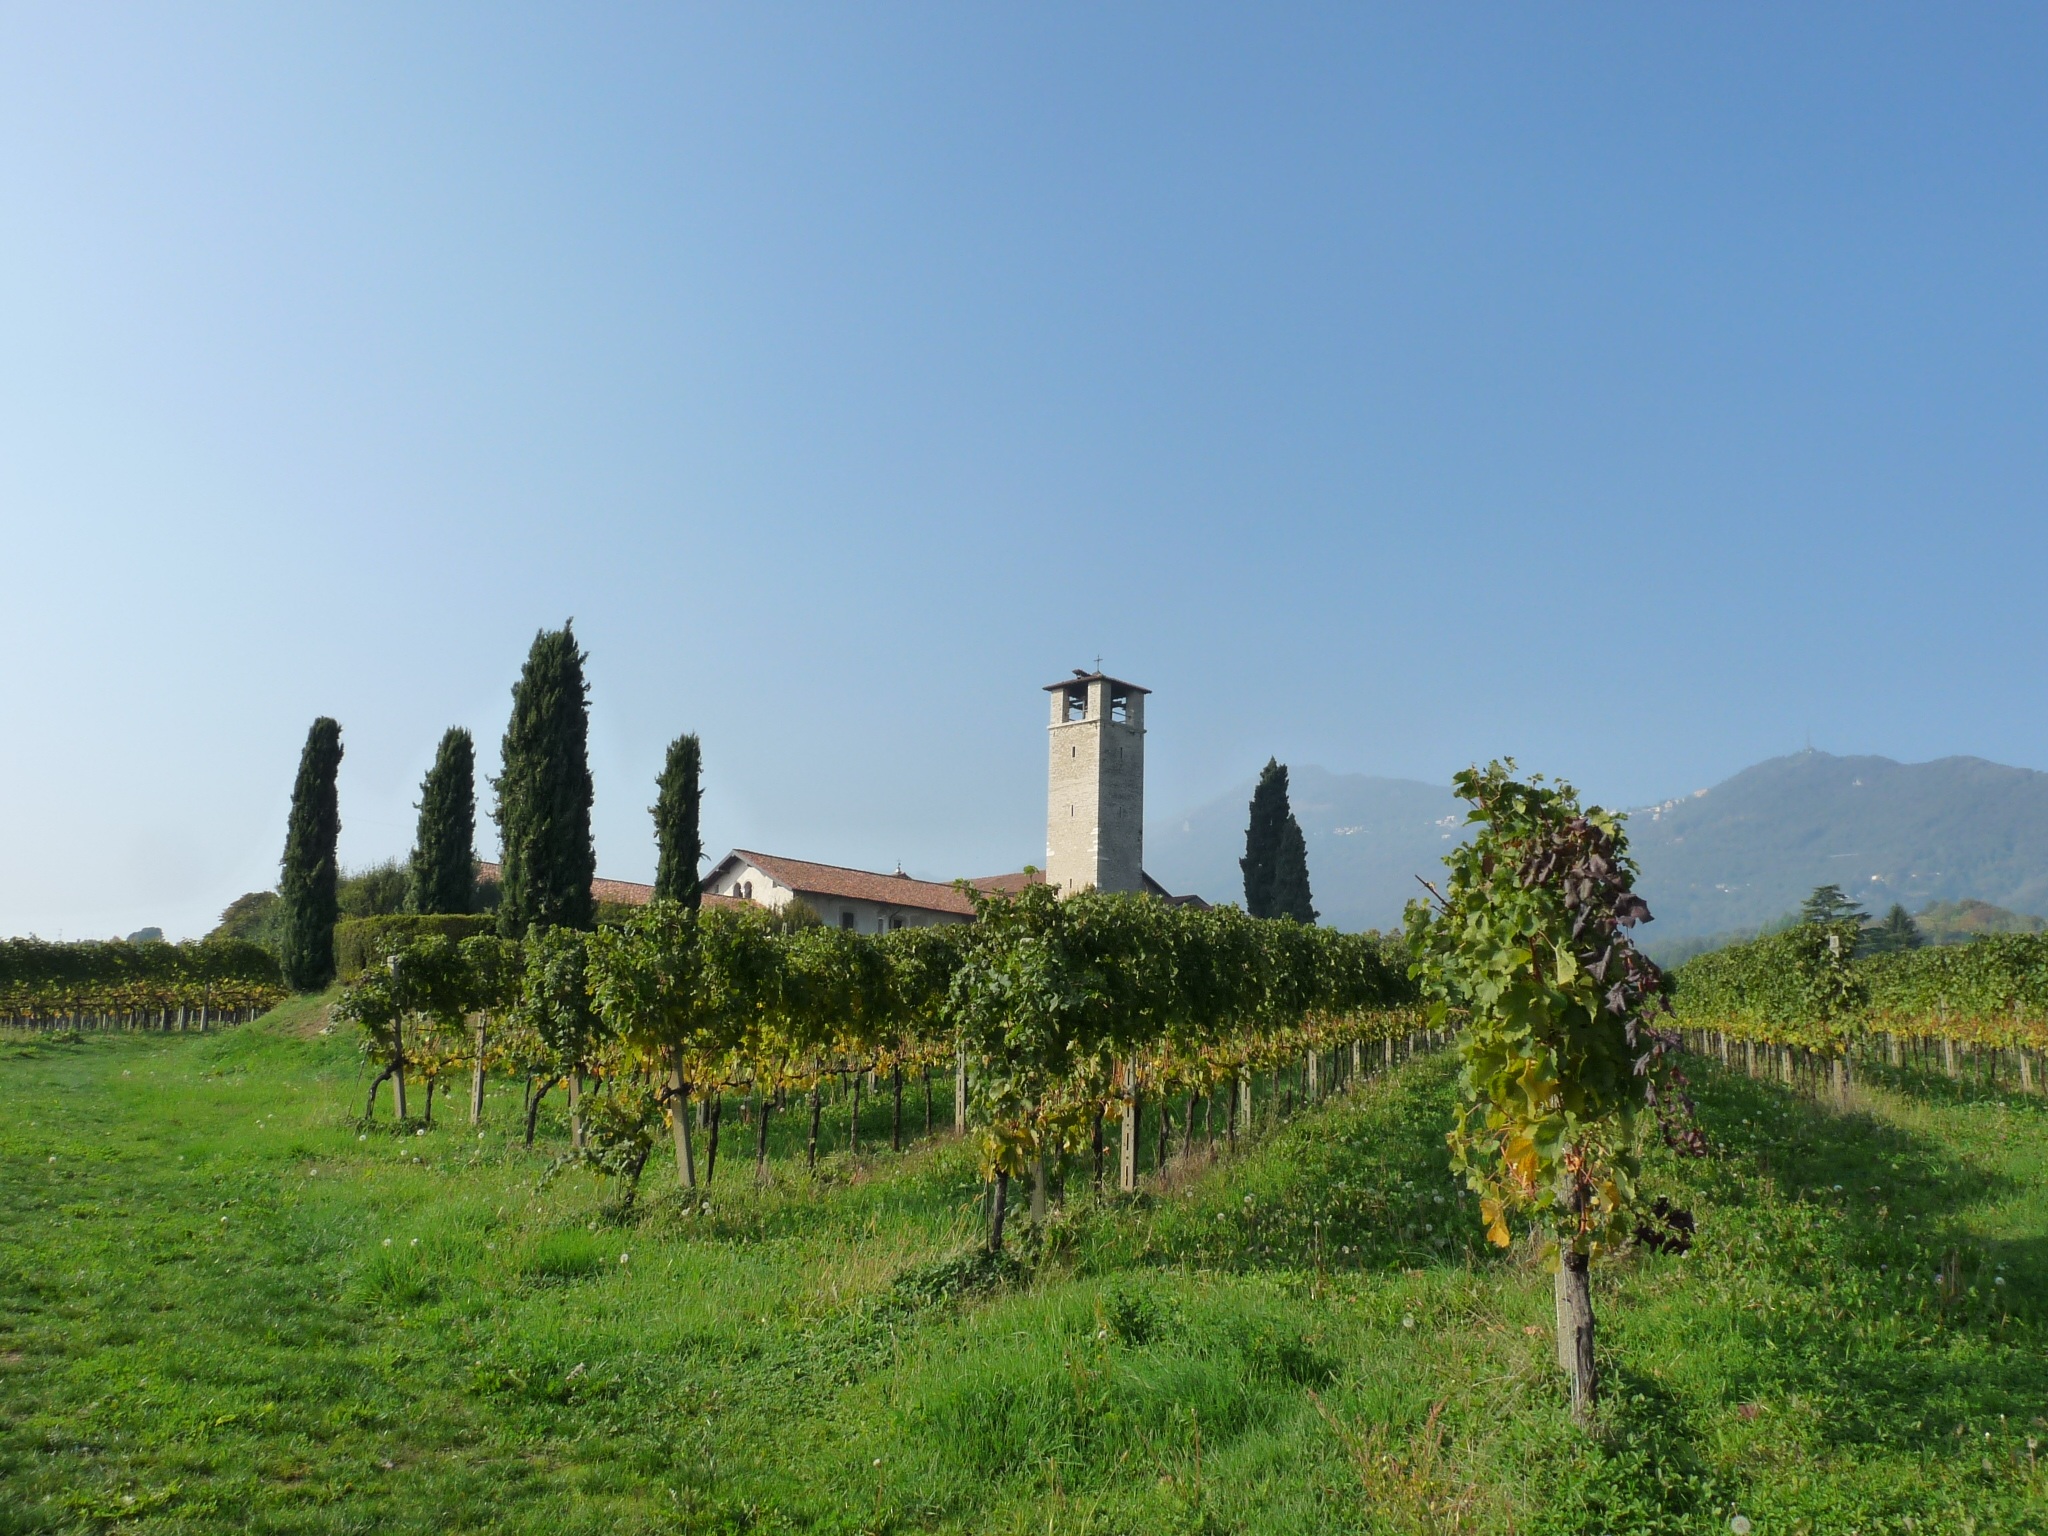
landscape, tree, field, prairie, hill, tower, church, agriculture, savanna, plateau, ecosystem, vineyards, campaign, rural area, bergamo